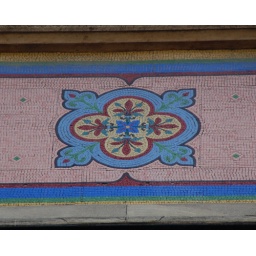
Mosaic panel in pink and blue with flowers